4th Marine Expeditionary Brigade

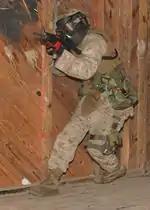
Room-to-room house-clearing techniques are a part of the training simulated at Combat Town, Camp Lejeune in 2005.

The 4th MEB was a unit designed to work independently, but also trained to work with other Marine units. It was organized with a couple of other units, like the Chemical Biological Incident Response Force (CBIRF). Being paired with this and many other units, like the security force battalion, broadened the range of circumstances that the 4th MEB could respond to. The wealth of assets at the 4th MEB's disposal made it very deadly and able to excel at missions. When a mission came up, the 4th MEB could be paired with almost any other Marine unit, like aviation and ground forces, to increase the mission's chance of success. The 4th MEB Marines underwent extensive training to become part of the anti-terrorism team, with urban warfare tactics being prioritized. An example was Basic Urban Skills Training (BUST), the goal of which was to better train soldiers for urban environments.